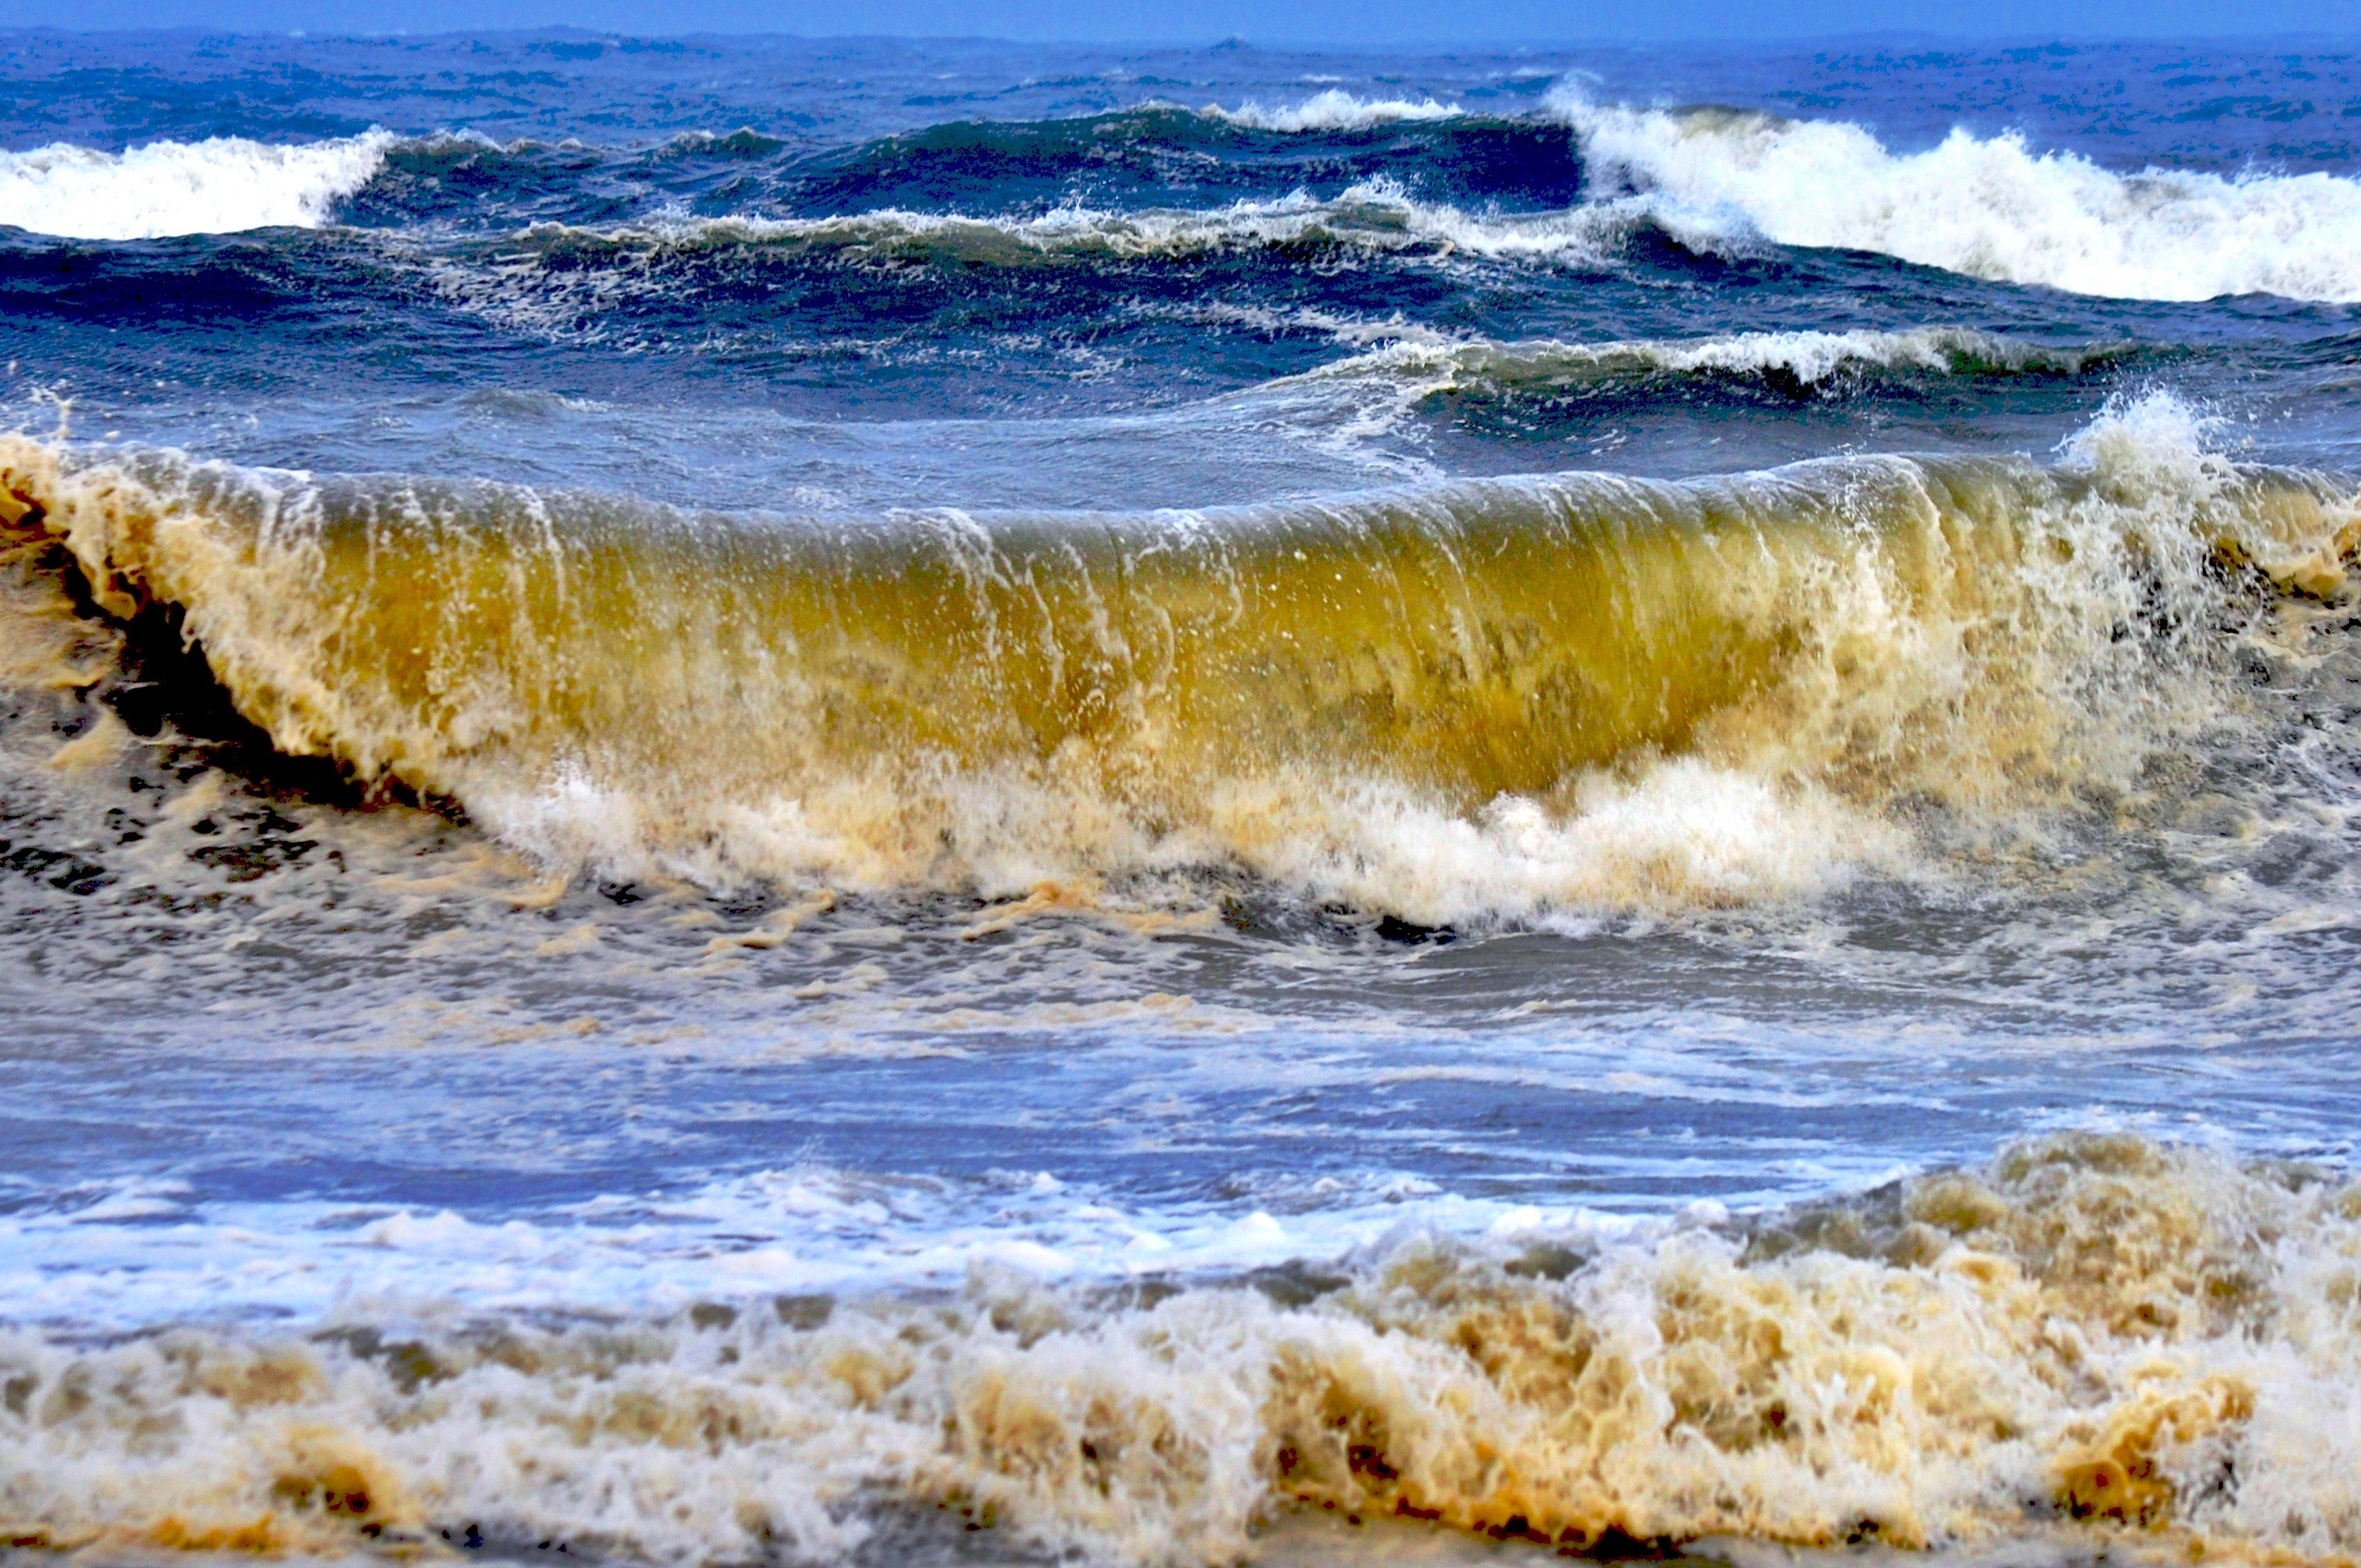
beach, sea, coast, water, rock, ocean, shore, wave, tide, coastline, ripple, motion, foam, surf, surfing, flow, flowing, splash, seascape, rapid, blue, splashing, body of water, crash, waves, marine, dramatic, cape, breaking, wind wave, crashin